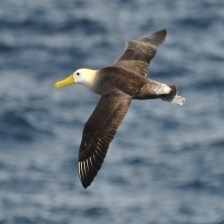
Species: ALBATROSS
Scientific name: DIOMEDEIDAE